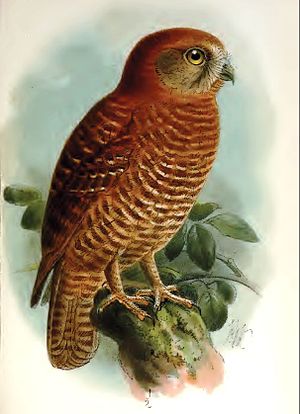
Juleø-høgeugle
Juleø-høgeuglen er 26-29cm lang og vejer 160-200g. Dens føde består hovedsageligt af insekter, men det er også observeret at den har spist unge sorte rotter, små firben og fugle. Uglen findes kun på Juleøen i det indiske ocean. Der findes under 1000 individer af juleø-høgeuglen, den er derfor på listen over truede dyr.